Rick Upchurch

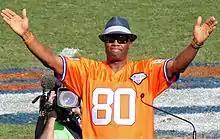
Upchurch in 2014

Richard Upchurch (born May 20, 1952) is an American former professional football player who was a wide receiver and return specialist in the National Football League (NFL). He played his entire career with the Denver Broncos from 1975 to 1983. One of 29 individuals to be selected to multiple All-Decade teams, Upchurch is noted as one of the greatest return specialists of all time.